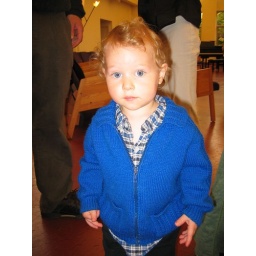
The boy himself, in a rare moment of standing still.